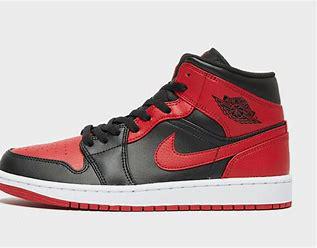
Brand: Jordan
Model: kg Air Jordan 1 Mid